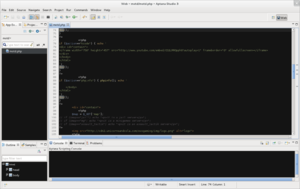
Aptana Studio est un environnement de développement intégré orienté web, multiplate-forme et open-source. Il facilite l'écriture du code en fournissant des aides à la saisie pour le JavaScript, l'HTML, les CSS, PHP et Python.